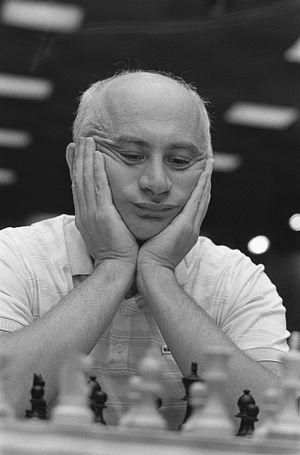
Boris Gulko est un joueur d'échecs soviétique puis américain qui est devenu champion dans ses deux pays.